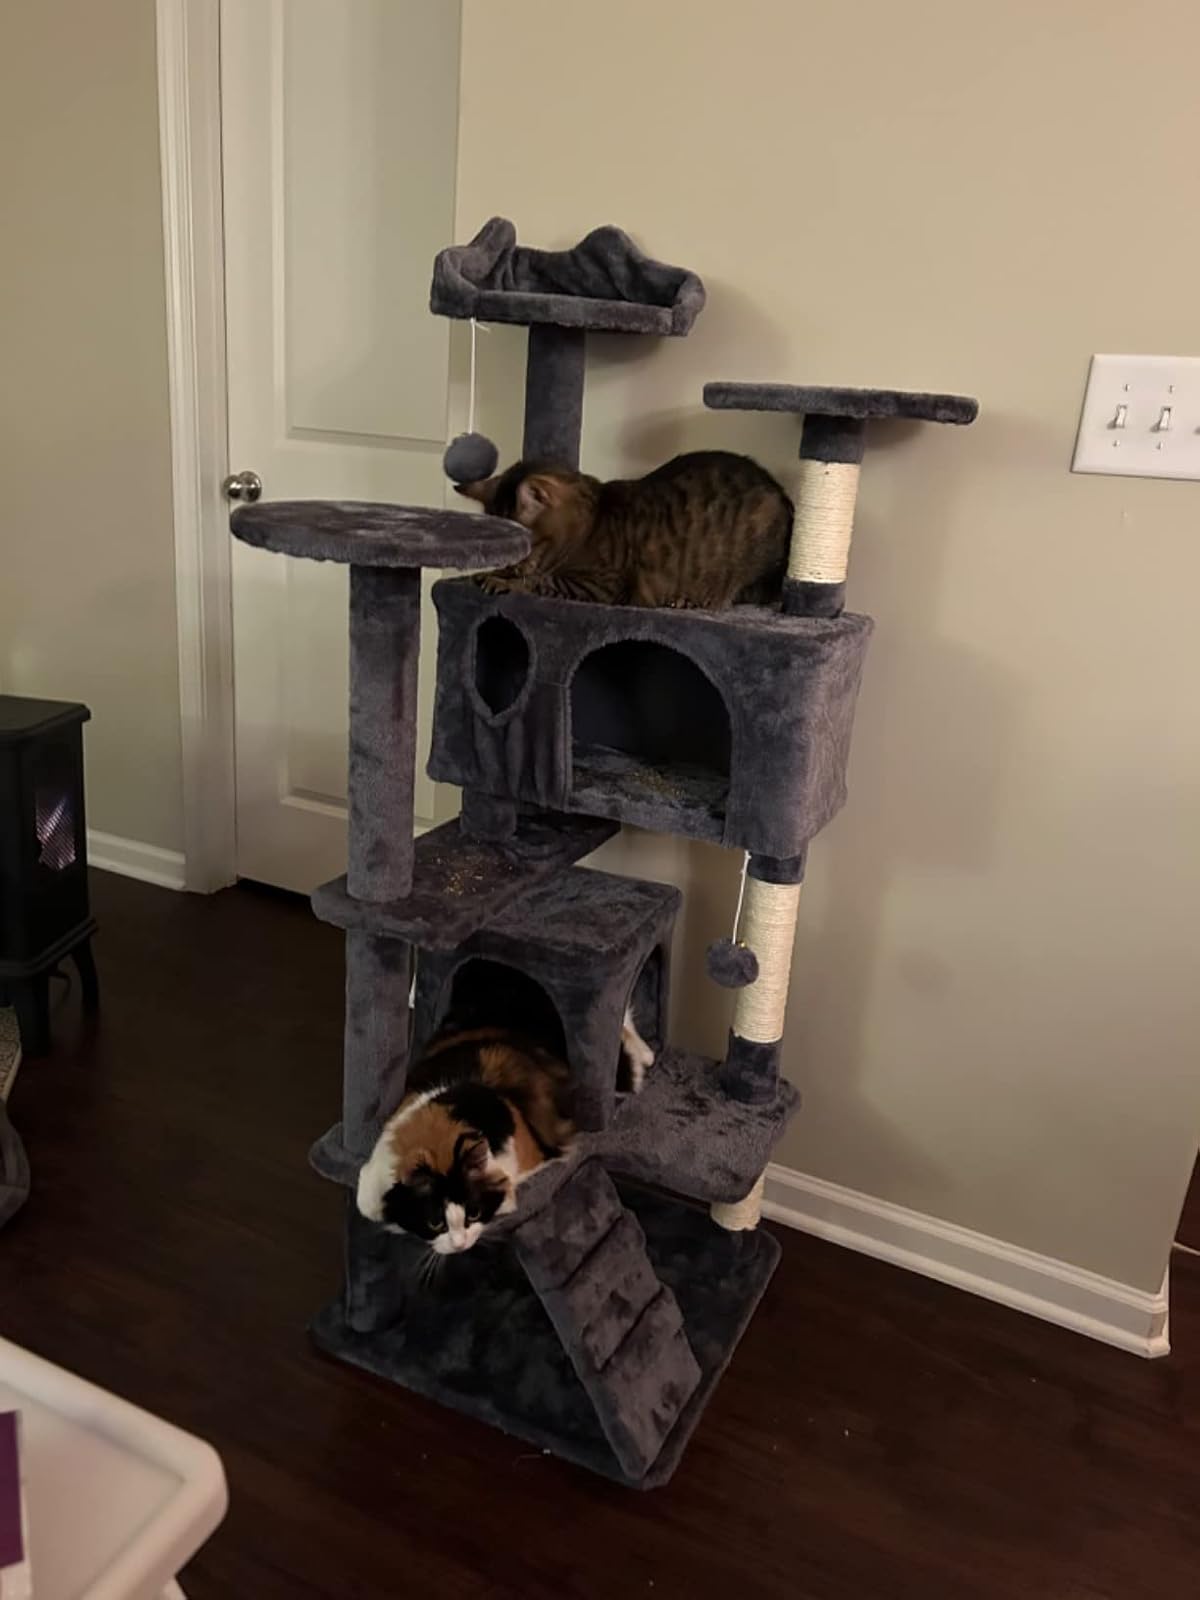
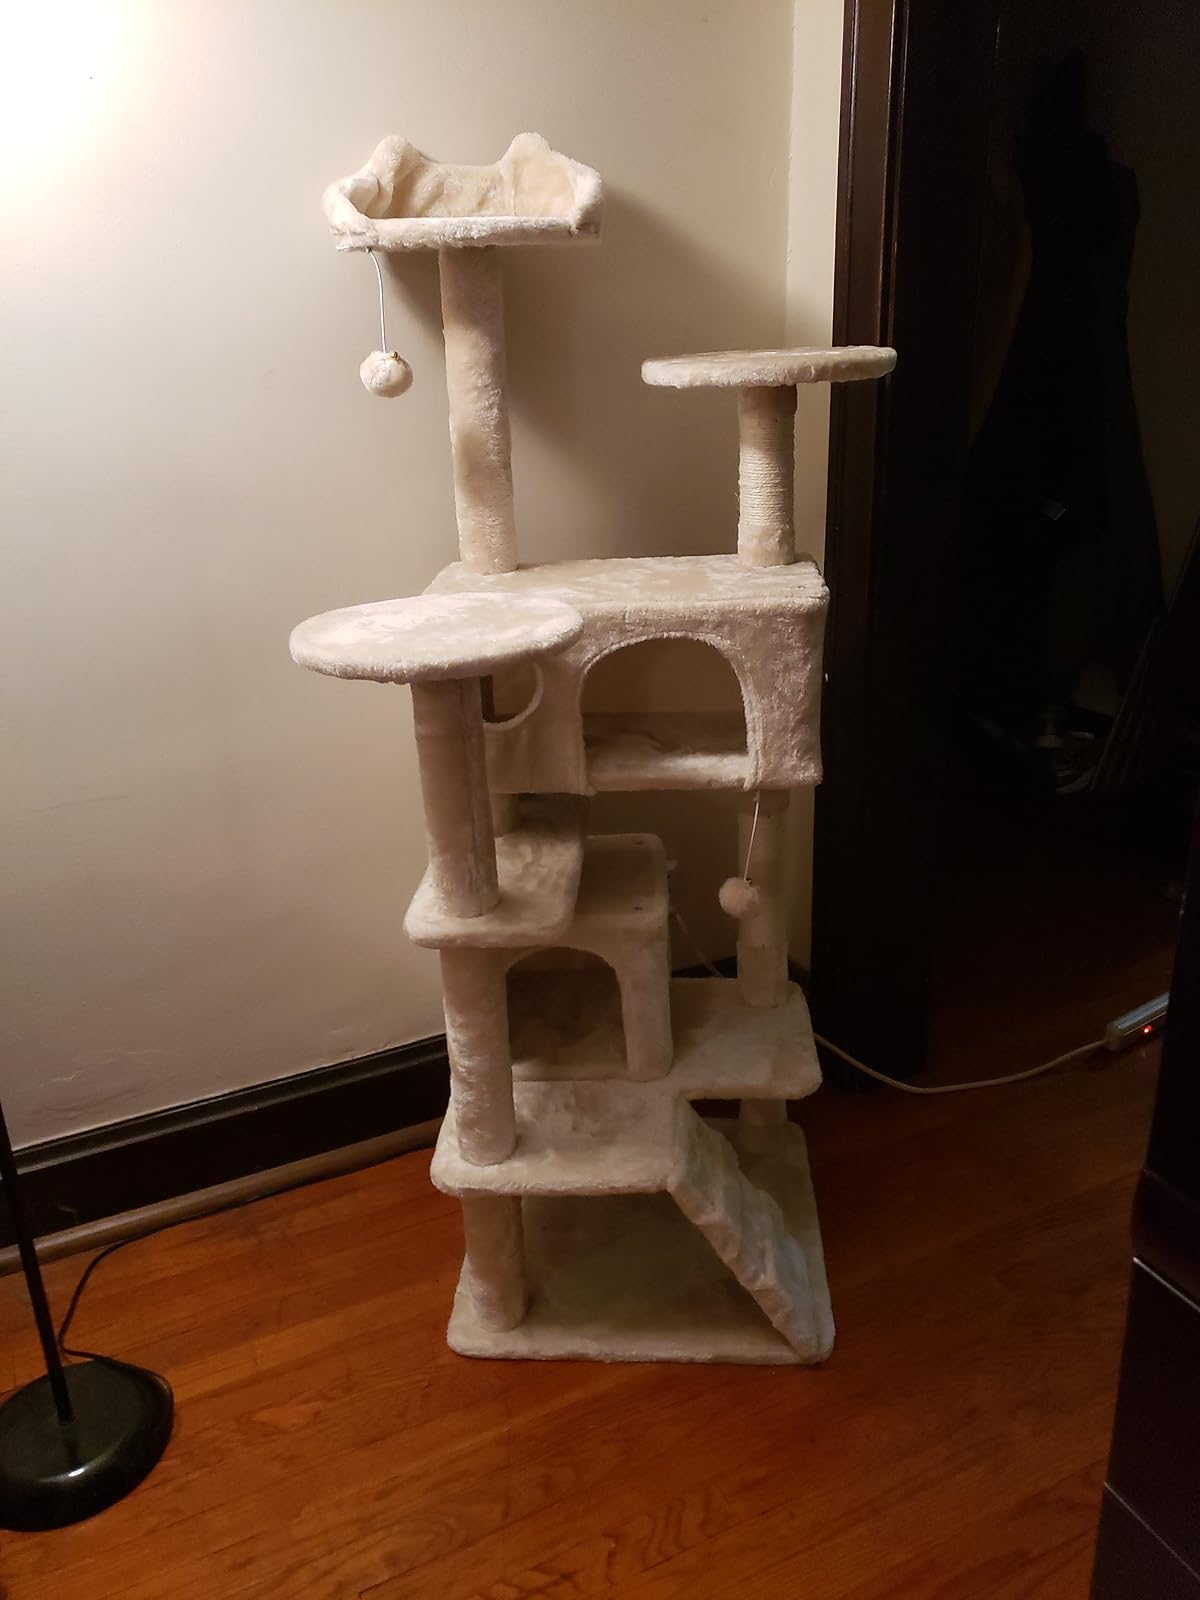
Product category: items_cat tree
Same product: no